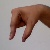
The image shows a hand gesture representing the letter 'Q' in Indian Sign Language.